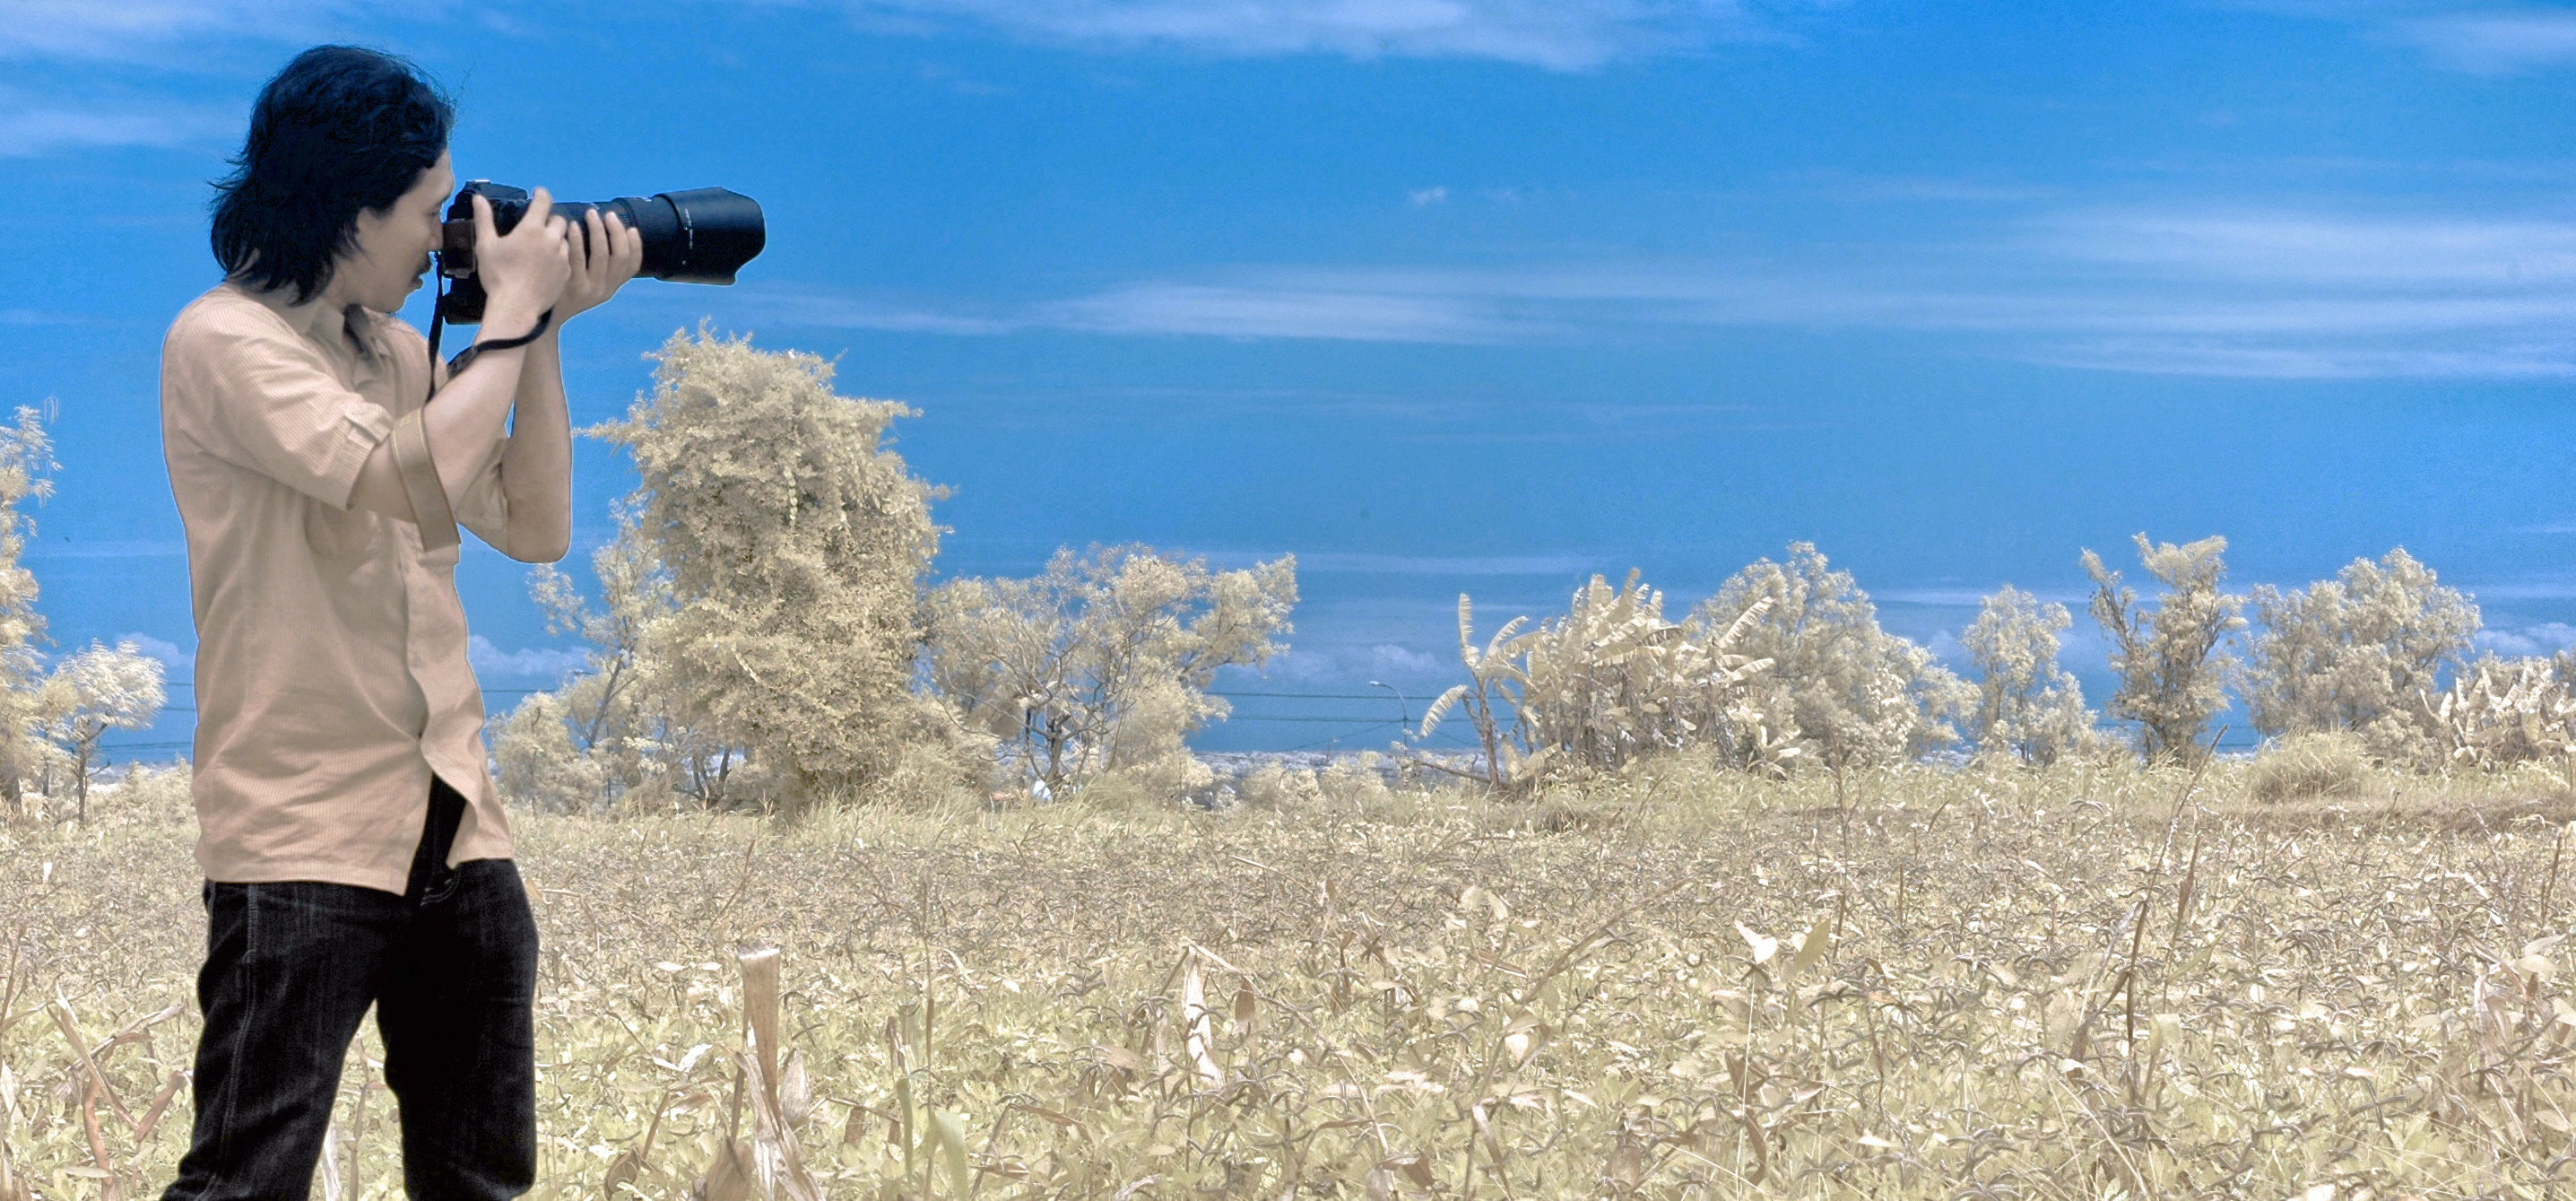
false color, landscape, camera, photograph, sky, grass family, photography, fun, grassland, camera operator, binoculars, plant, stock photography, recreation, tourism, happy